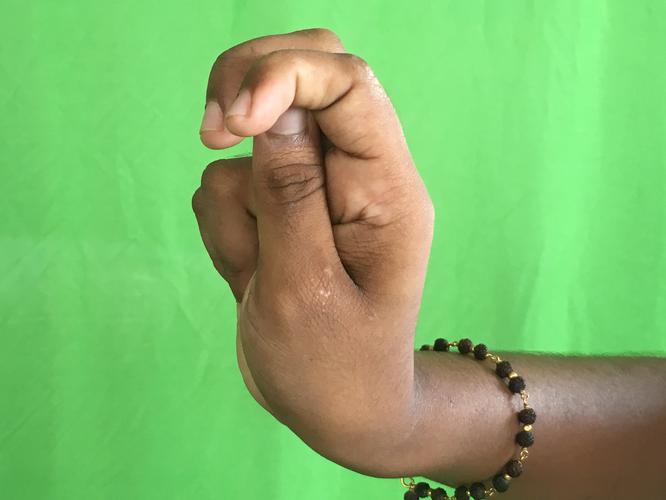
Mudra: Katakamukha_2
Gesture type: single_hand